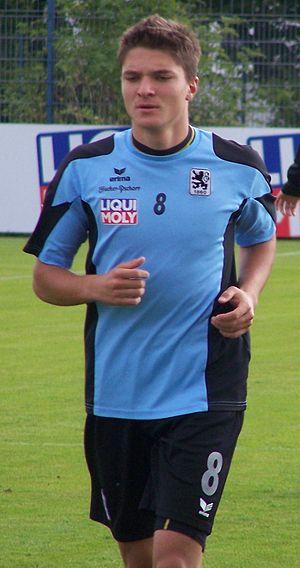
Aleksandar Ignjovski, est un footballeur international serbe, né le 27 janvier 1991 à Pančevo en Yougoslavie. Il évolue au poste d'arrière droit au Holstein Kiel.